Surreal humour

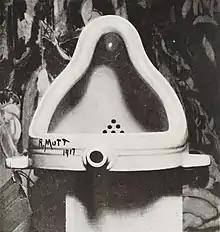
Marcel Duchamp's "Fountain" (1917), an inverted urinal signed "R. Mutt".

Surreal humour is the effect of the illogical and absurd being used for humorous effect. Under such premises, people can identify precursors and early examples of surreal humour at least since the 19th century, such as in Lewis Carroll's "Alice's Adventures in Wonderland" and "Through the Looking-Glass", both of which use the illogical and absurd (hookah-smoking caterpillars, croquet matches using live flamingos as mallets, etc.) for humorous effect. Many of Edward Lear's children's stories and poems contain nonsense and are basically surreal in approach. For example, "The Story of the Four Little Children Who Went Round the World" (1871) is filled with contradictory statements and odd images intended to provoke amusement, such as the following: